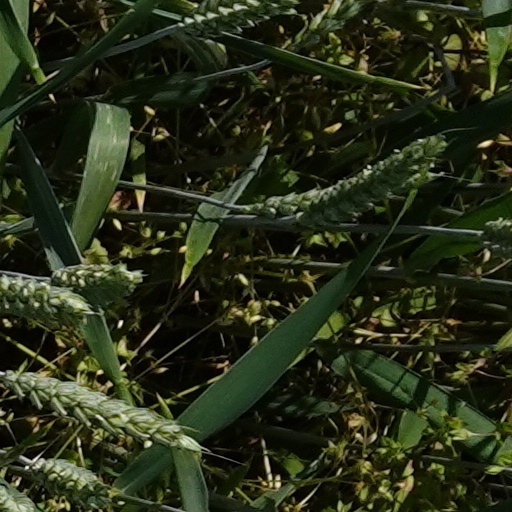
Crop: wheat